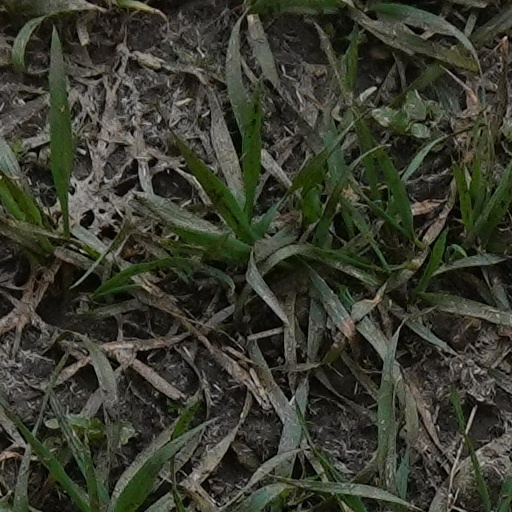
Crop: wheat